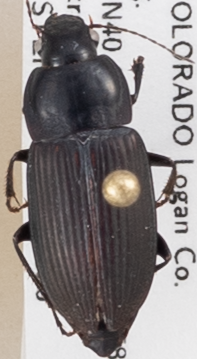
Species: Anisodactylus carbonarius
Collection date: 2019-06-26
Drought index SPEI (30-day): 0.154
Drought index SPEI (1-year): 0.944
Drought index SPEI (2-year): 0.39